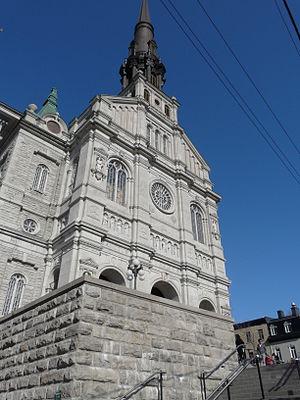
L'Église Saint-Jean-Baptiste, à Québec. Situé dans l'arrondissement La Cité-Limoilou.
Cet article recense les lieux patrimoniaux de Québec inscrit au répertoire des lieux patrimoniaux du Canada, qu'ils soient de niveau provincial, fédéral ou municipal.